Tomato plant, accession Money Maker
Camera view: vertical (180 deg); turntable rotation: 180 degrees
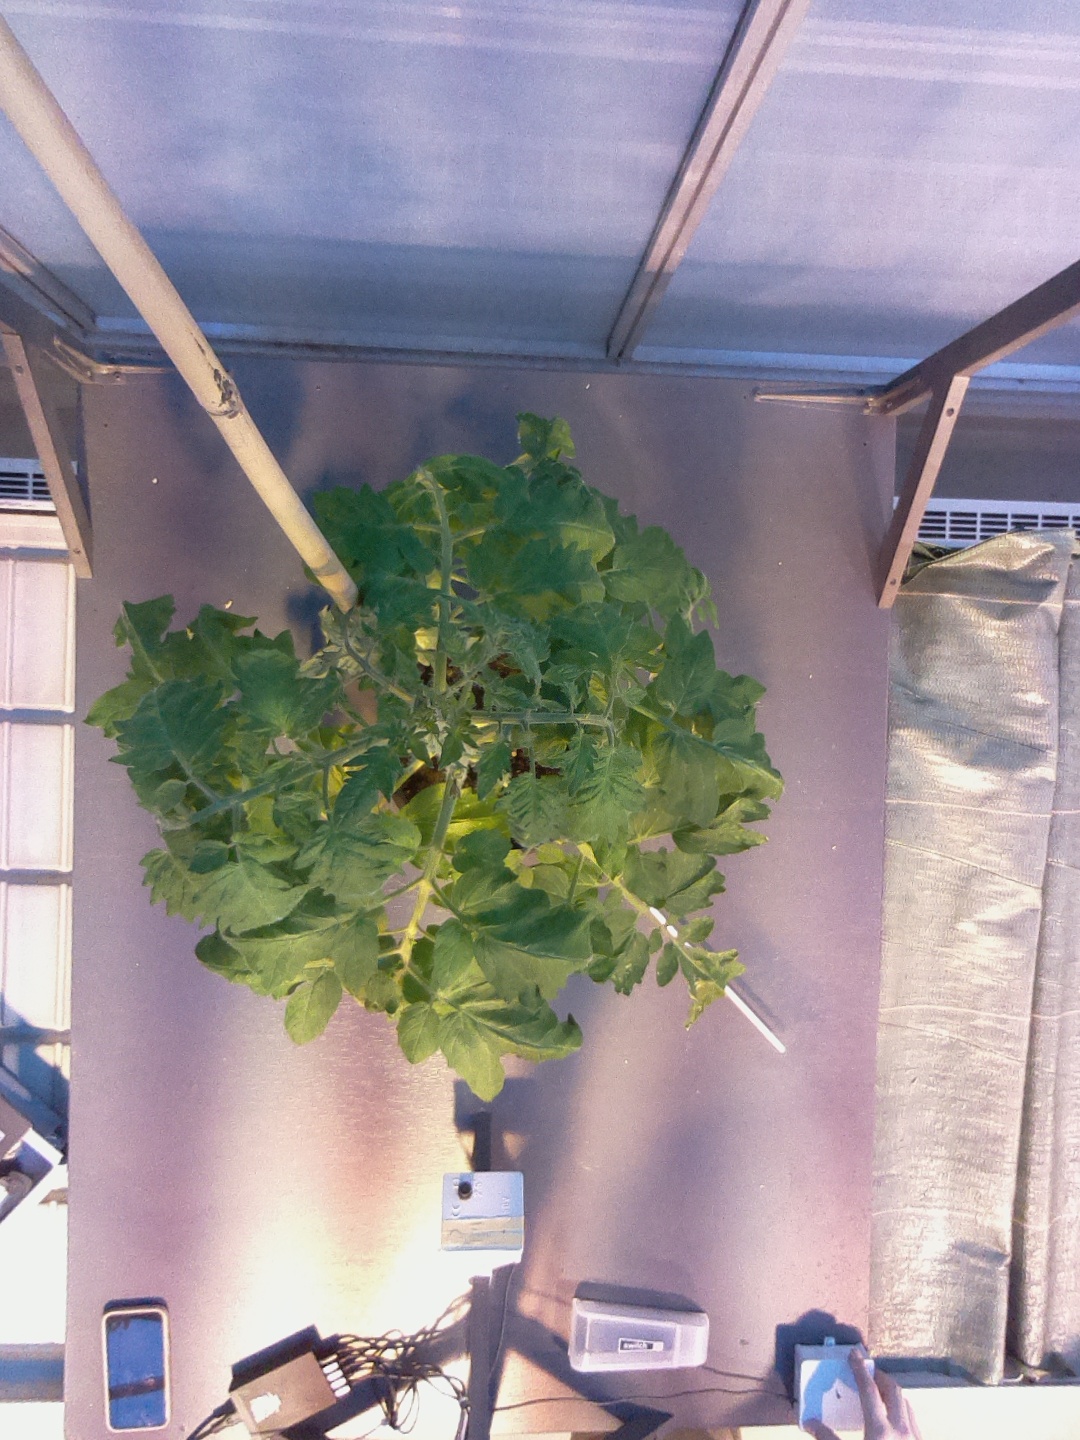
BBCH growth stage 60: First flowers open